Nyingchi

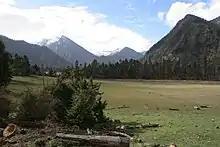
Nyingchi mountains

The average elevation of Nyingchi is 3,040 meters (9,974 feet), which is the lowest compared with the other prefectures in Tibet. The relatively low elevation compared to other regions of the Tibetan plateau yields a lower risk of altitude sickness. Guangdong province announced in 2012 that it plans to invest more than RMB 400 million (US$63 million) in Nyingchi's tourism industry. According to the plan, Guangdong will help build 22 "prosperous model villages" in Nyingchi in counties such as Bomê and Zayü.